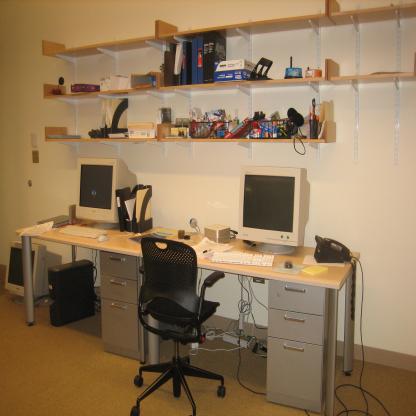
Scene: Indoor